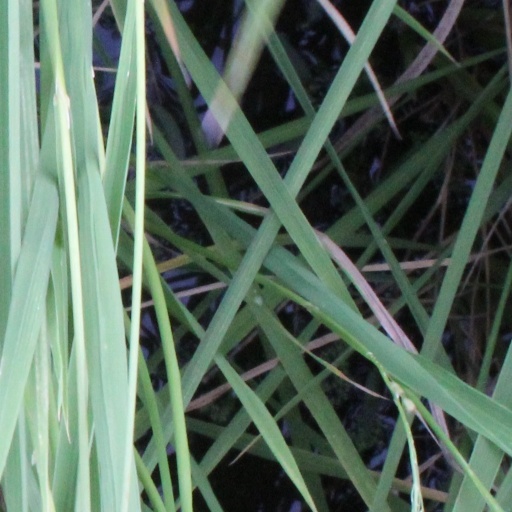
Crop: rice